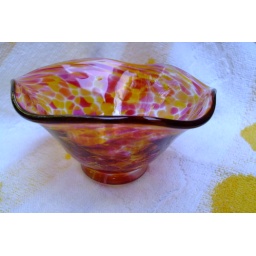
The pink and yellow of this bowl reminds me of spring blossoms on the trees in Paris.